Southern Region of British Railways

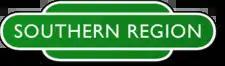
Station totem design prior to 1965

The Southern Railway was still comparatively profit-making despite World War II, thanks to its extensive third rail DC electrification and the intensive service patterns this allowed for. However, large-scale investment was required in the infrastructure of all of the "Big 4" companies, including the Southern.